Khem Veasna

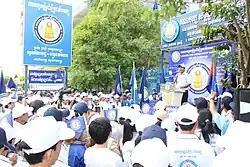
Veasna delivering a speech at central headquarter in Phnom Penh City during the campaign in July 2013

On 15 July 2005, the League For Democracy Party (LDP) was formed. It was registered and officially recognized by the announcement of the Ministry of Interior in 2006 and Veasna has served as its president since although he wants to limit the prime minister terms in Cambodia.